Aphantasia

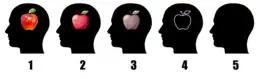
A representation of how people with differing visualization abilities might picture an apple in their mind. The first image is bright and photographic, levels 2 through 4 show increasingly simpler and more faded images, and the last—representing complete aphantasia—shows no image at all.

The phenomenon was first described by Francis Galton in 1880, but it has remained relatively unstudied. Interest in the phenomenon was renewed after the publication of a study in 2015 by a team led by the neurologist Adam Zeman of the University of Exeter. Zeman's team coined the term "aphantasia", derived from the ancient Greek word, which means 'appearance/image', and the prefix, which means 'without'. People with aphantasia are called "aphantasics", or less commonly "aphants" or "aphantasiacs".